Hands Off Russia

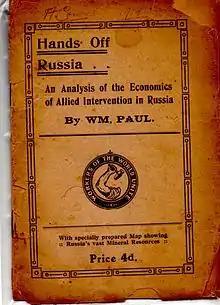
Alfred Comrie's copy of "Hands Off Russia" by William Paul, 1919

The initial committee members were: Mary Bamber, Isaac Brassington, John Bromley, Alexander Gordon Cameron, Rhys Davies, Robert Dunstan, William Gallacher, W. T. Goode, Alex Gossip, Harold Granville Grenfell, David Kirkwood, George Lansbury, Cecil L'Estrange Malone, Ernest Mander, Tom Mann, John Edmund Mills, Tom Myers, George Peet, Fred Shaw, Robert Smillie, Ben Spoor, and James Winstone. Many of those who were active in the Hands off Russia Campaign would go on to found the Communist Party of Great Britain the following year.